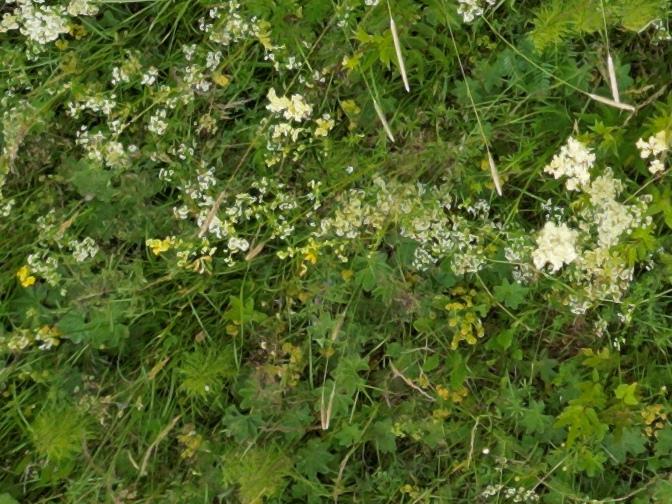
Flowers visible: yarrow flowers, yarrow flowers, yarrow flowers, yarrow flowers, yarrow flowers, yarrow flowers, yarrow flowers, yarrow flowers